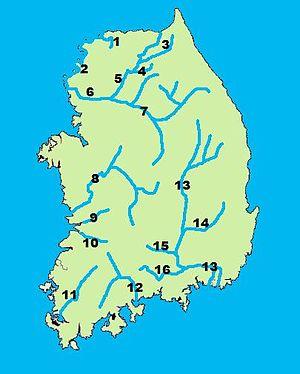
Le Yeongsan est un fleuve de Corée du sud d'une longueur de 115 km. Il coule dans le sud-ouest du pays et se jette dans la Mer Jaune.
Le Seomjin est un fleuve de Corée du Sud d'une longueur de 212 km, il coule dans les provinces de Jeolla du Nord et de Jeolla du Sud.
La rivière Nam est une rivière de Corée du Sud, qui coule à travers la province du Gyeongsang du Sud. C'est un affluent du fleuve Nakdong.
Le Nakdong est le plus long fleuve de la Corée du Sud. Il passe aux abords de deux villes importantes, Daegu et Busan.
Le Han ou Hangang, est un fleuve de Corée qui se jette dans la Mer Jaune en séparant la Corée du Sud de la Corée du Nord au niveau de son estuaire, qu'il partage avec la rivière Imjin.
La rivière Hantan est une rivière de Corée du Sud, qui coule à travers les provinces Gangwon et Gyeonggi. C'est un affluent de la rivière Imjin, qui rejoint finalement le Han et se jette dans la mer Jaune. La rivière Hantan est un site populaire pour le rafting.